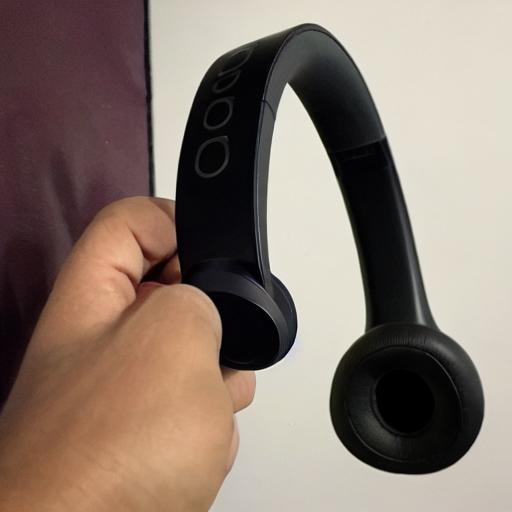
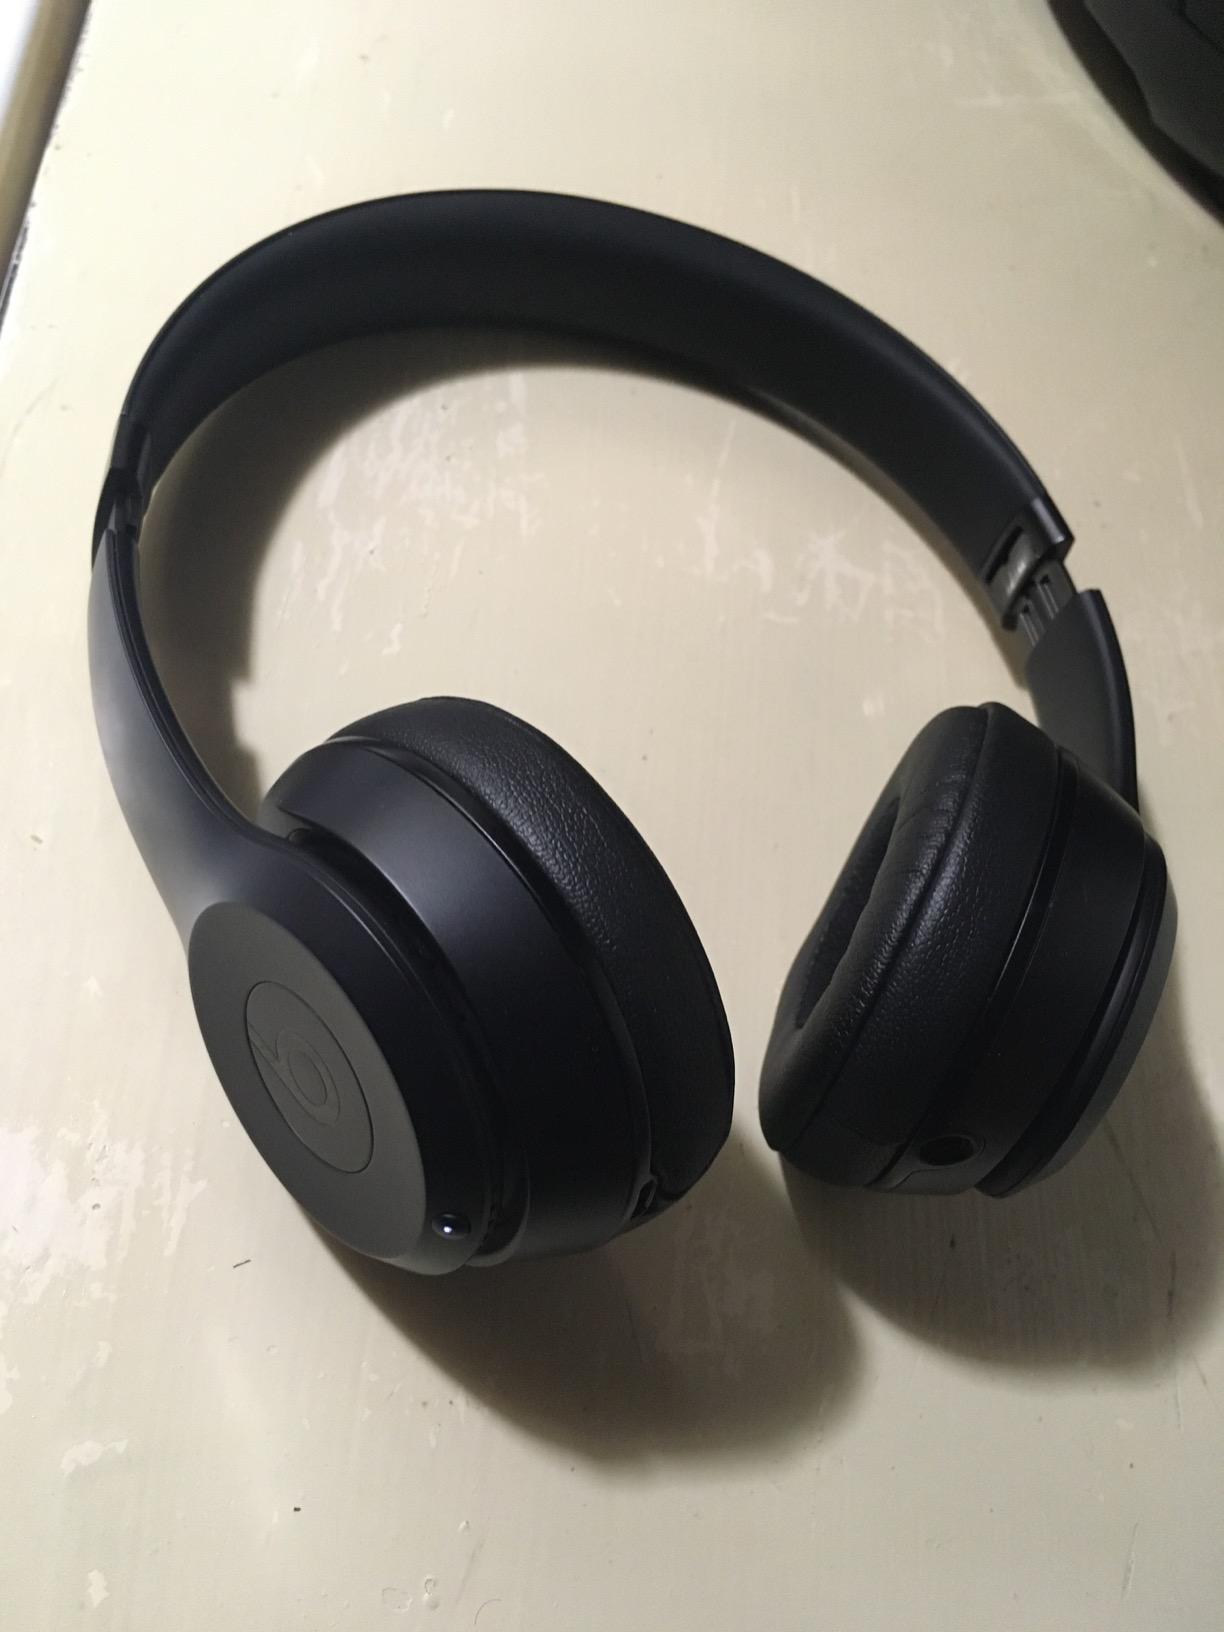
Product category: headphones
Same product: no